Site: brandenburg
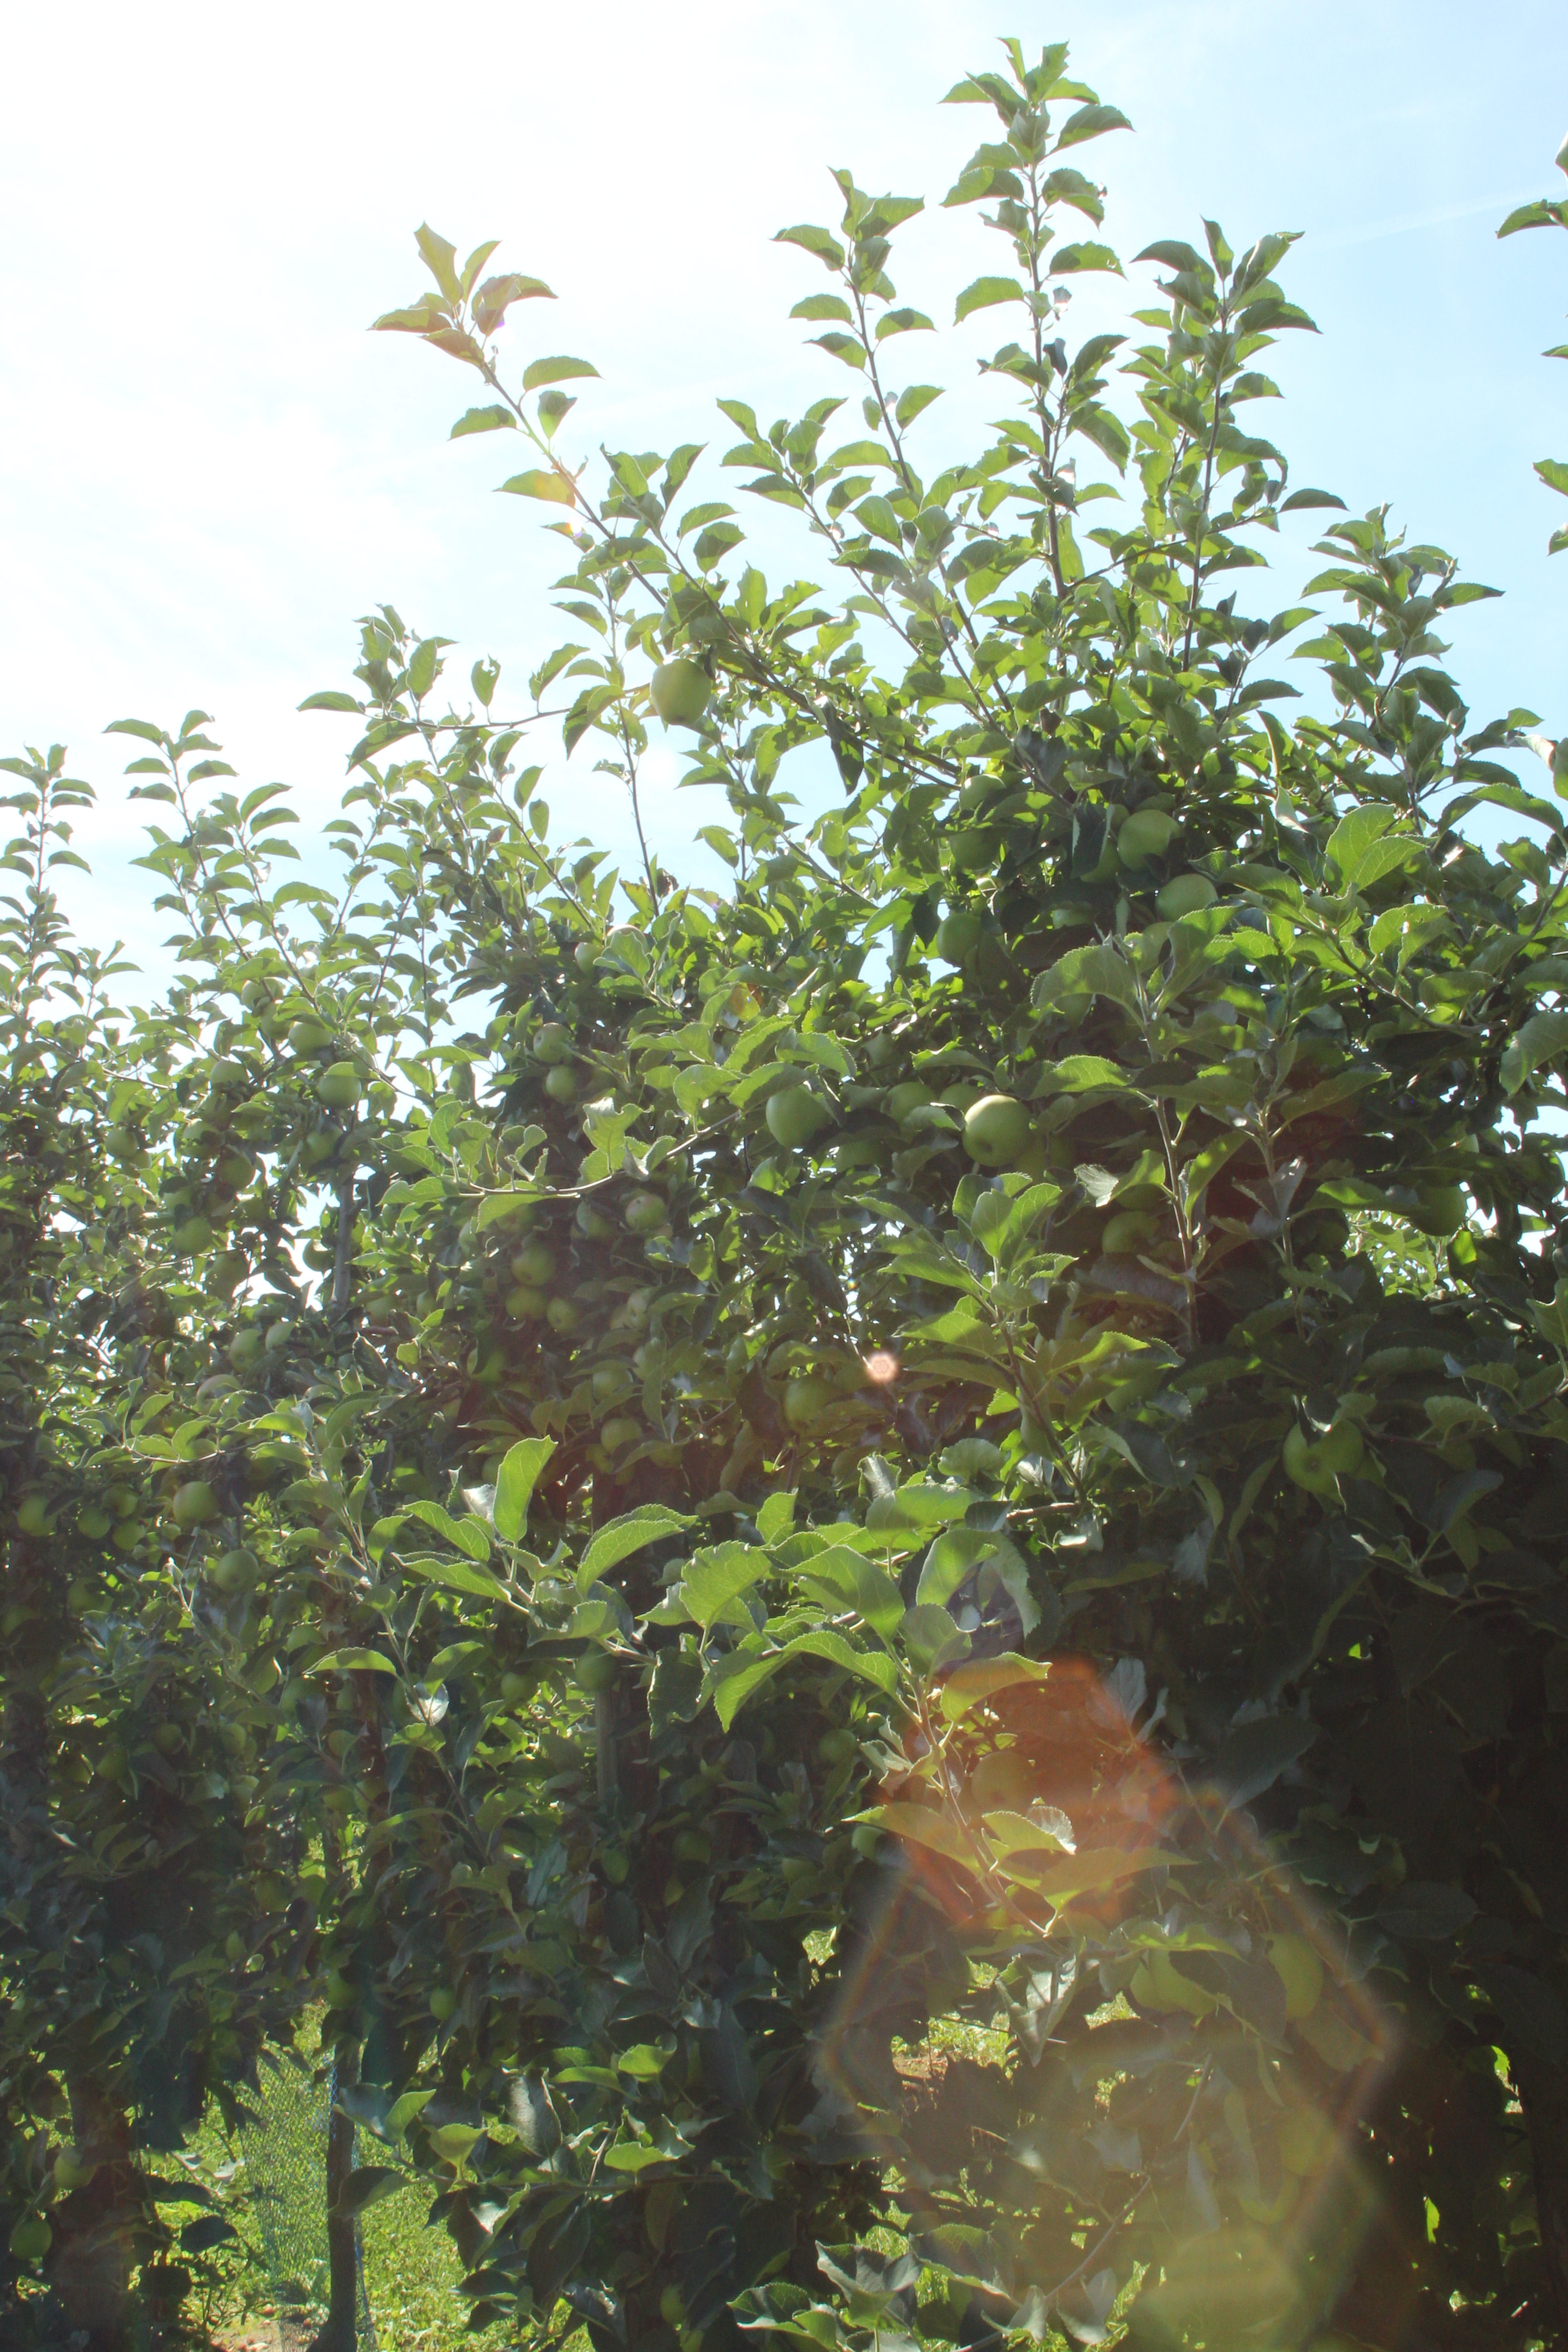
Growth stage (BBCH 77): Development of fruit